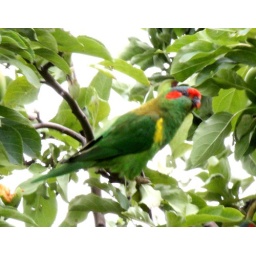
2nd Parrot in apple tree